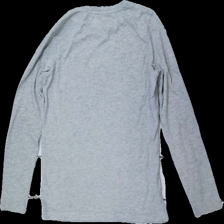
View: back
Type: Top
Category: Children
Brand: Skill
Colors: Grey, White, Green, Multicolor
Material: ?
Pattern: Other
Cut: Regular
Size: 134
Season: All
Damage location: middle right
Price range: <50
Recommended usage: Export
Description: grå långärmad tröja med människa och text på, nopprig